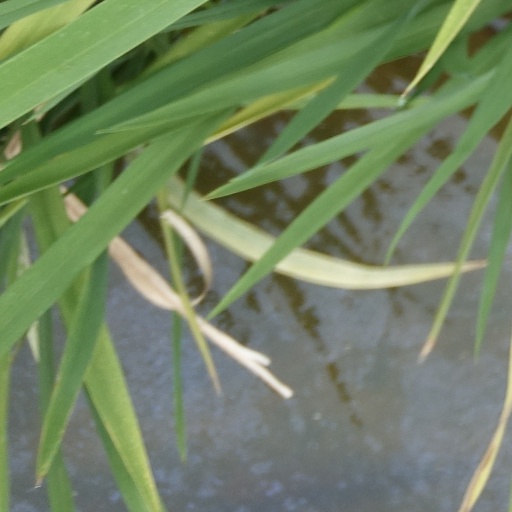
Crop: rice